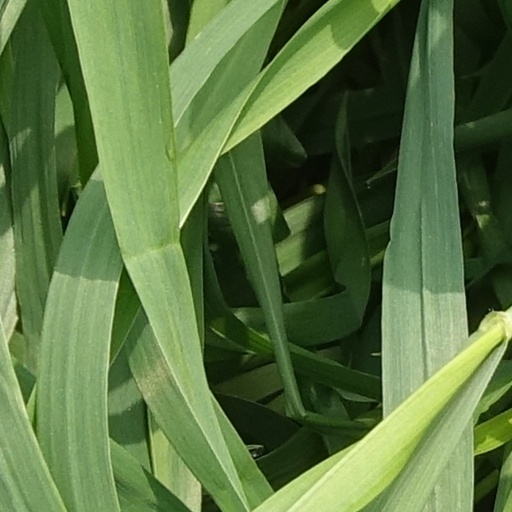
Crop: wheat